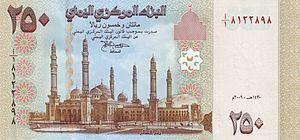
Le riyal yéménite est la monnaie officielle du Yémen. Il est né de la réunification du Yémen, fusionnant les deux systèmes économiques des deux États. Il est divisé en 100 fils au total.